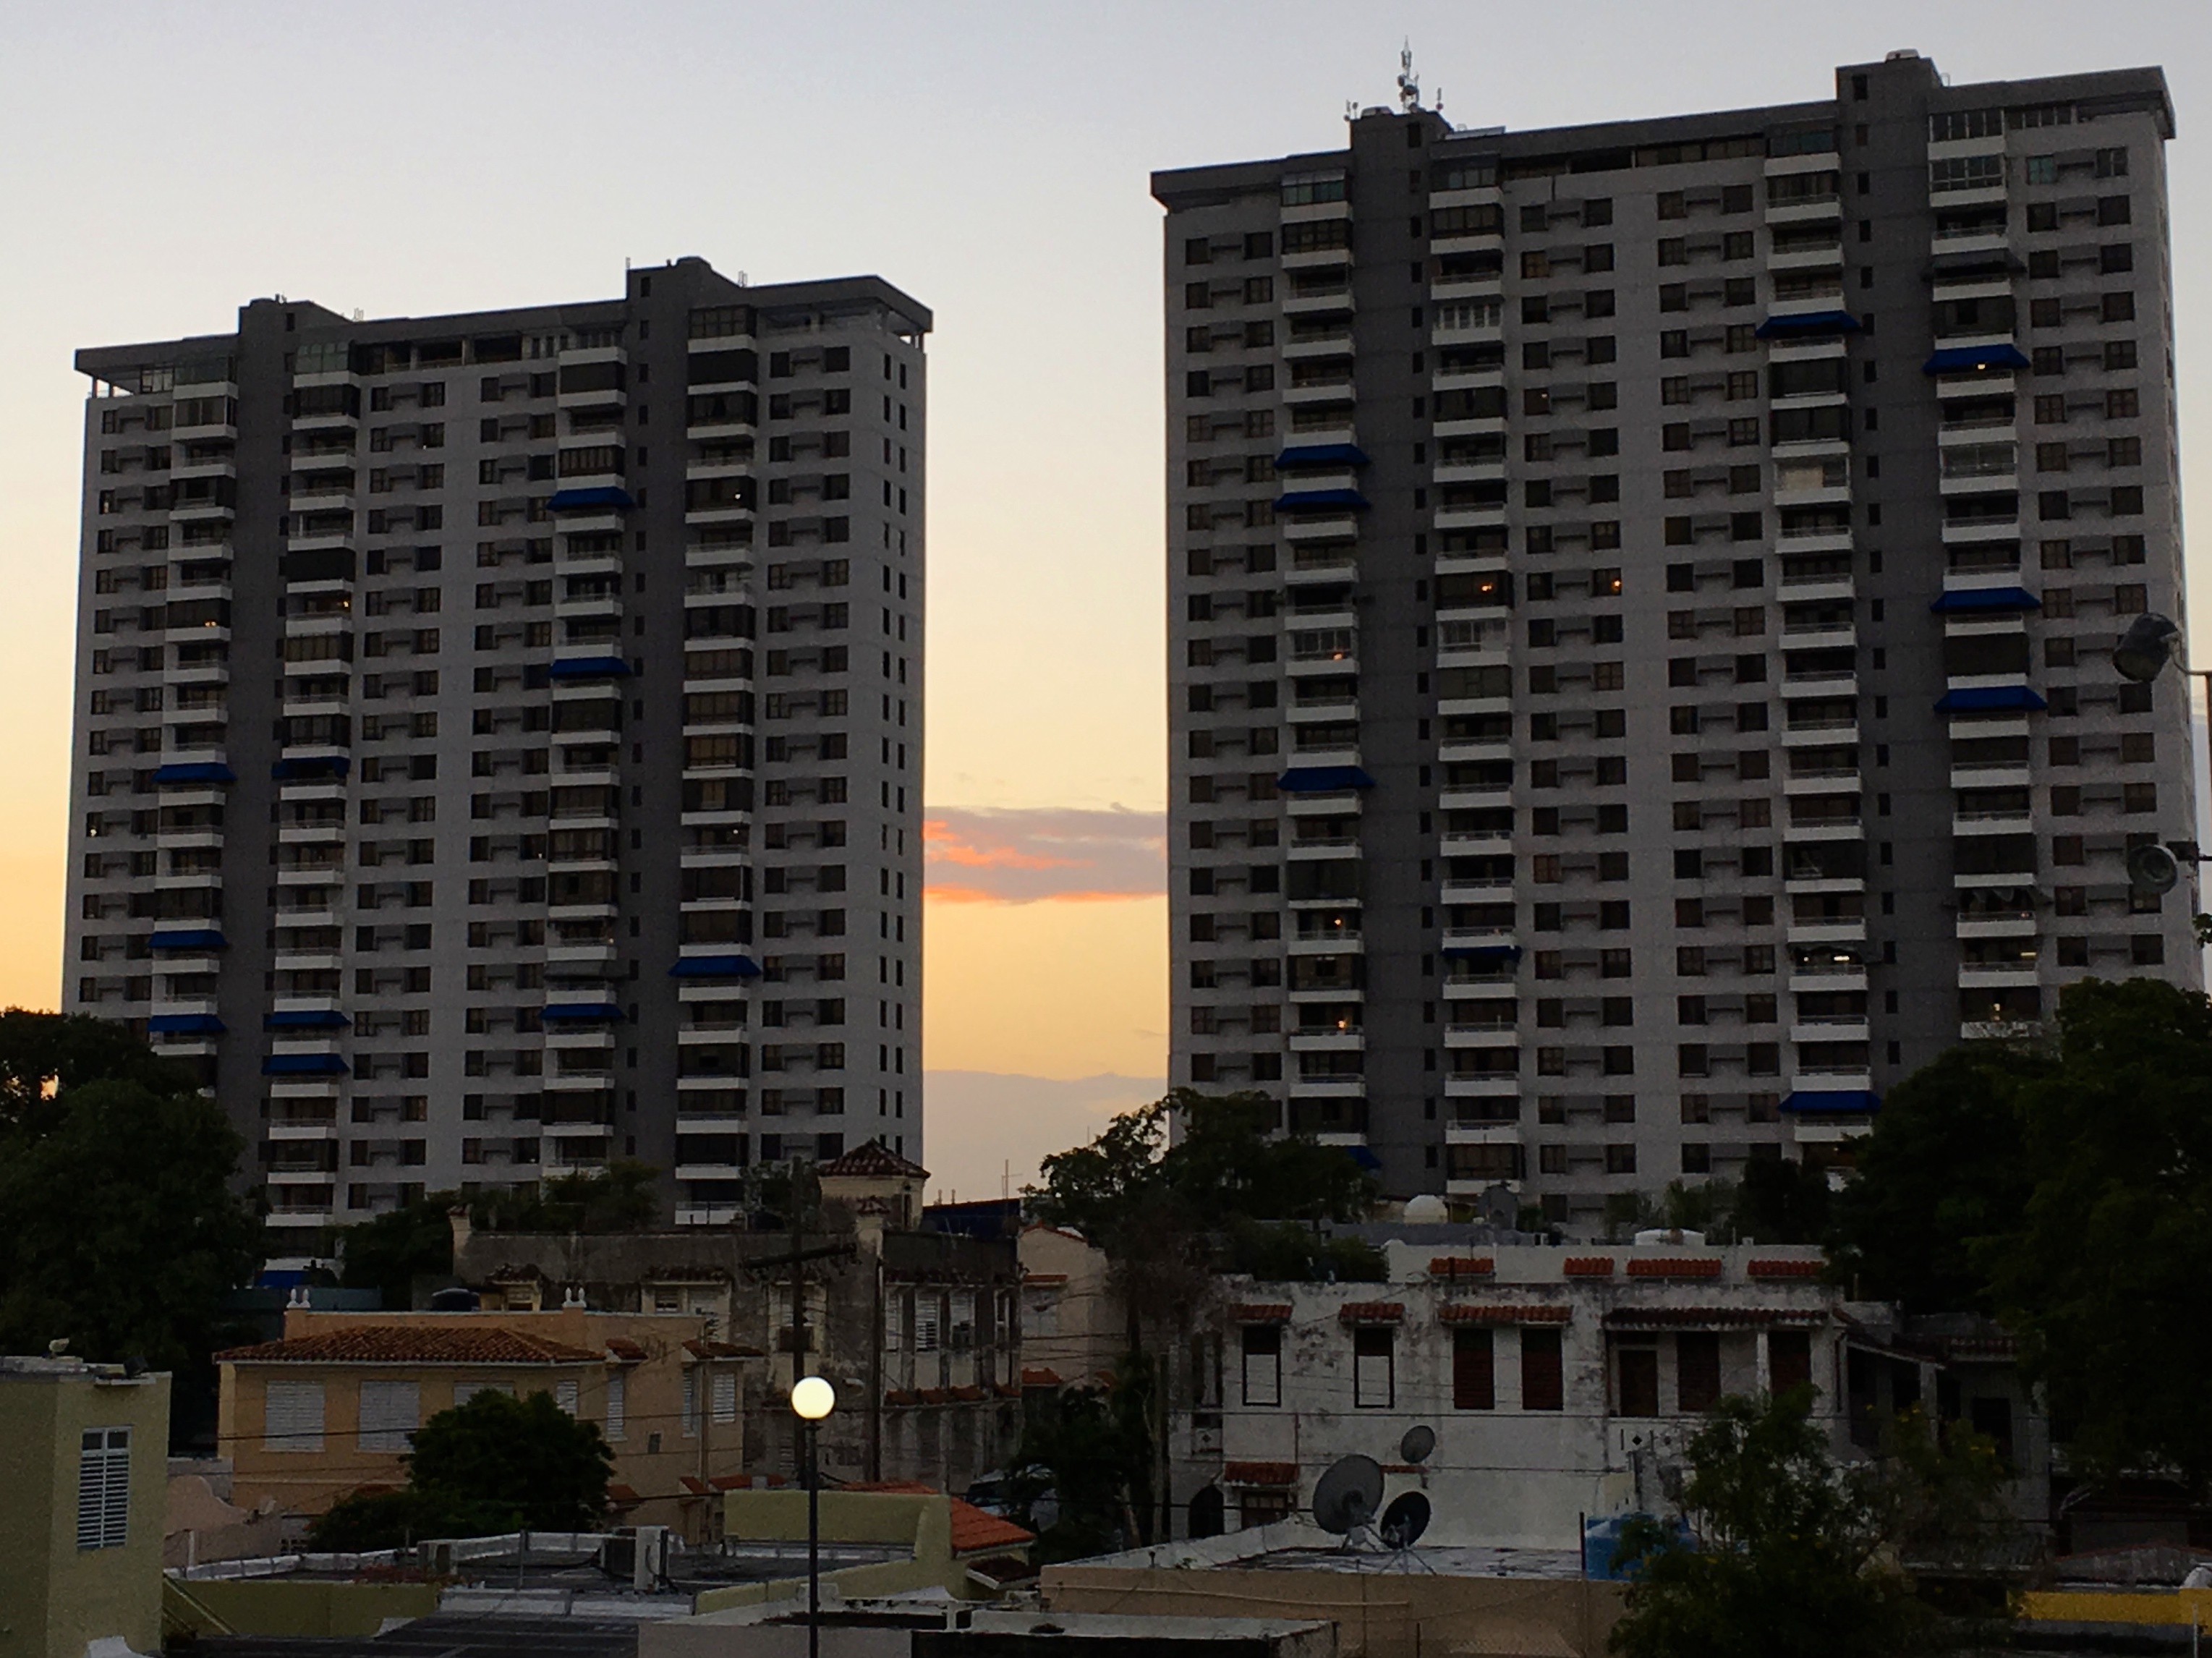
architecture, sunset, skyline, building, city, skyscraper, cityscape, downtown, facade, property, apartment, tower block, metropolis, condominium, neighbourhood, urban area, residential area, human settlement, metropolitan area